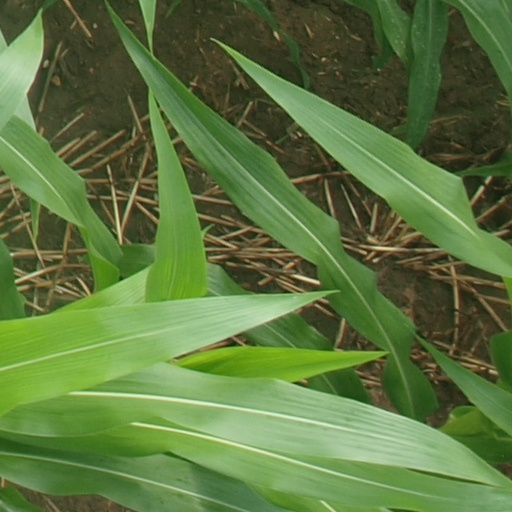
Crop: maize; corn